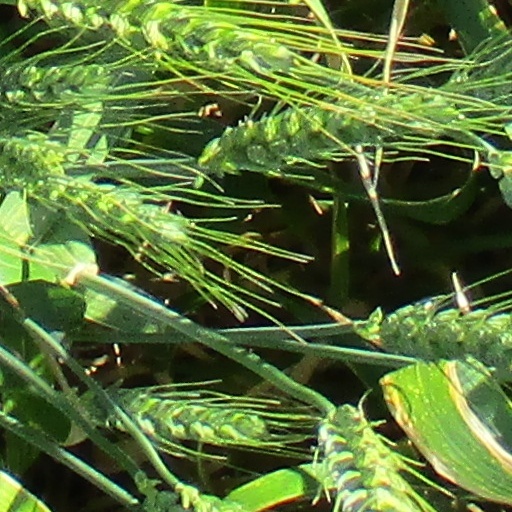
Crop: wheat